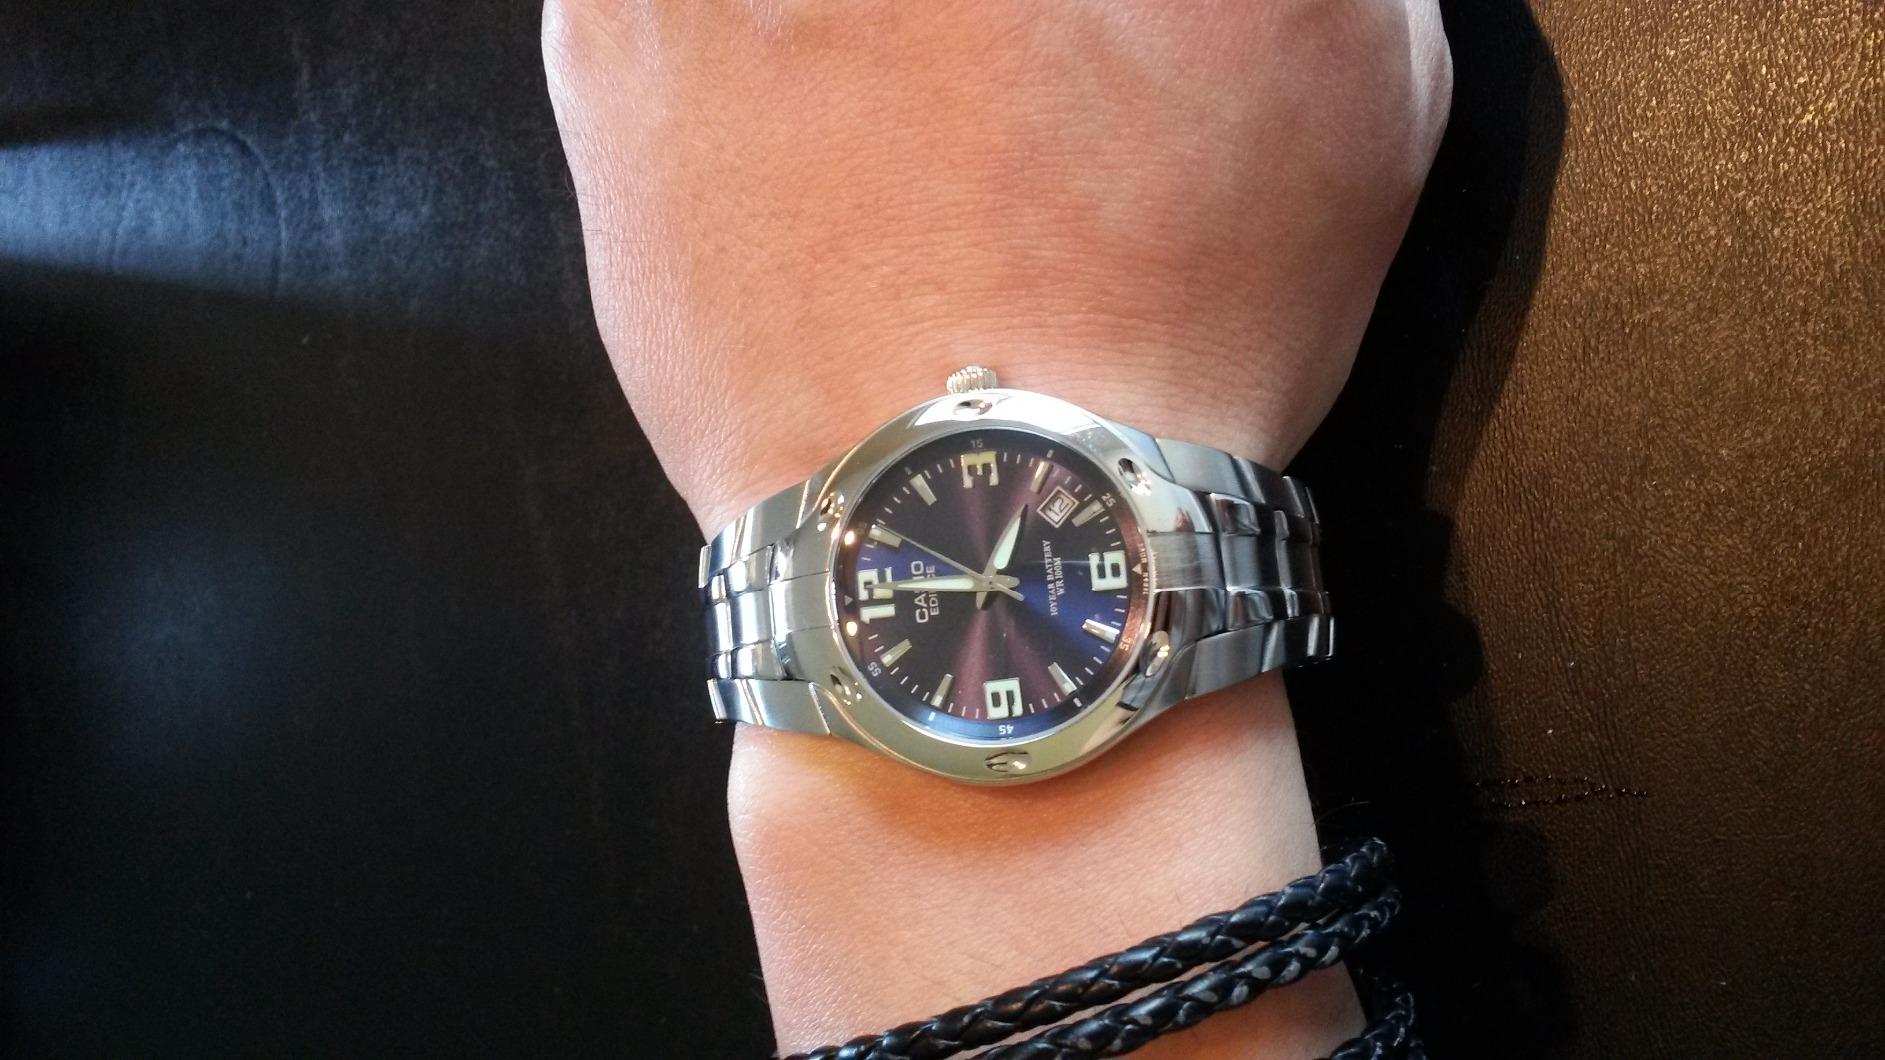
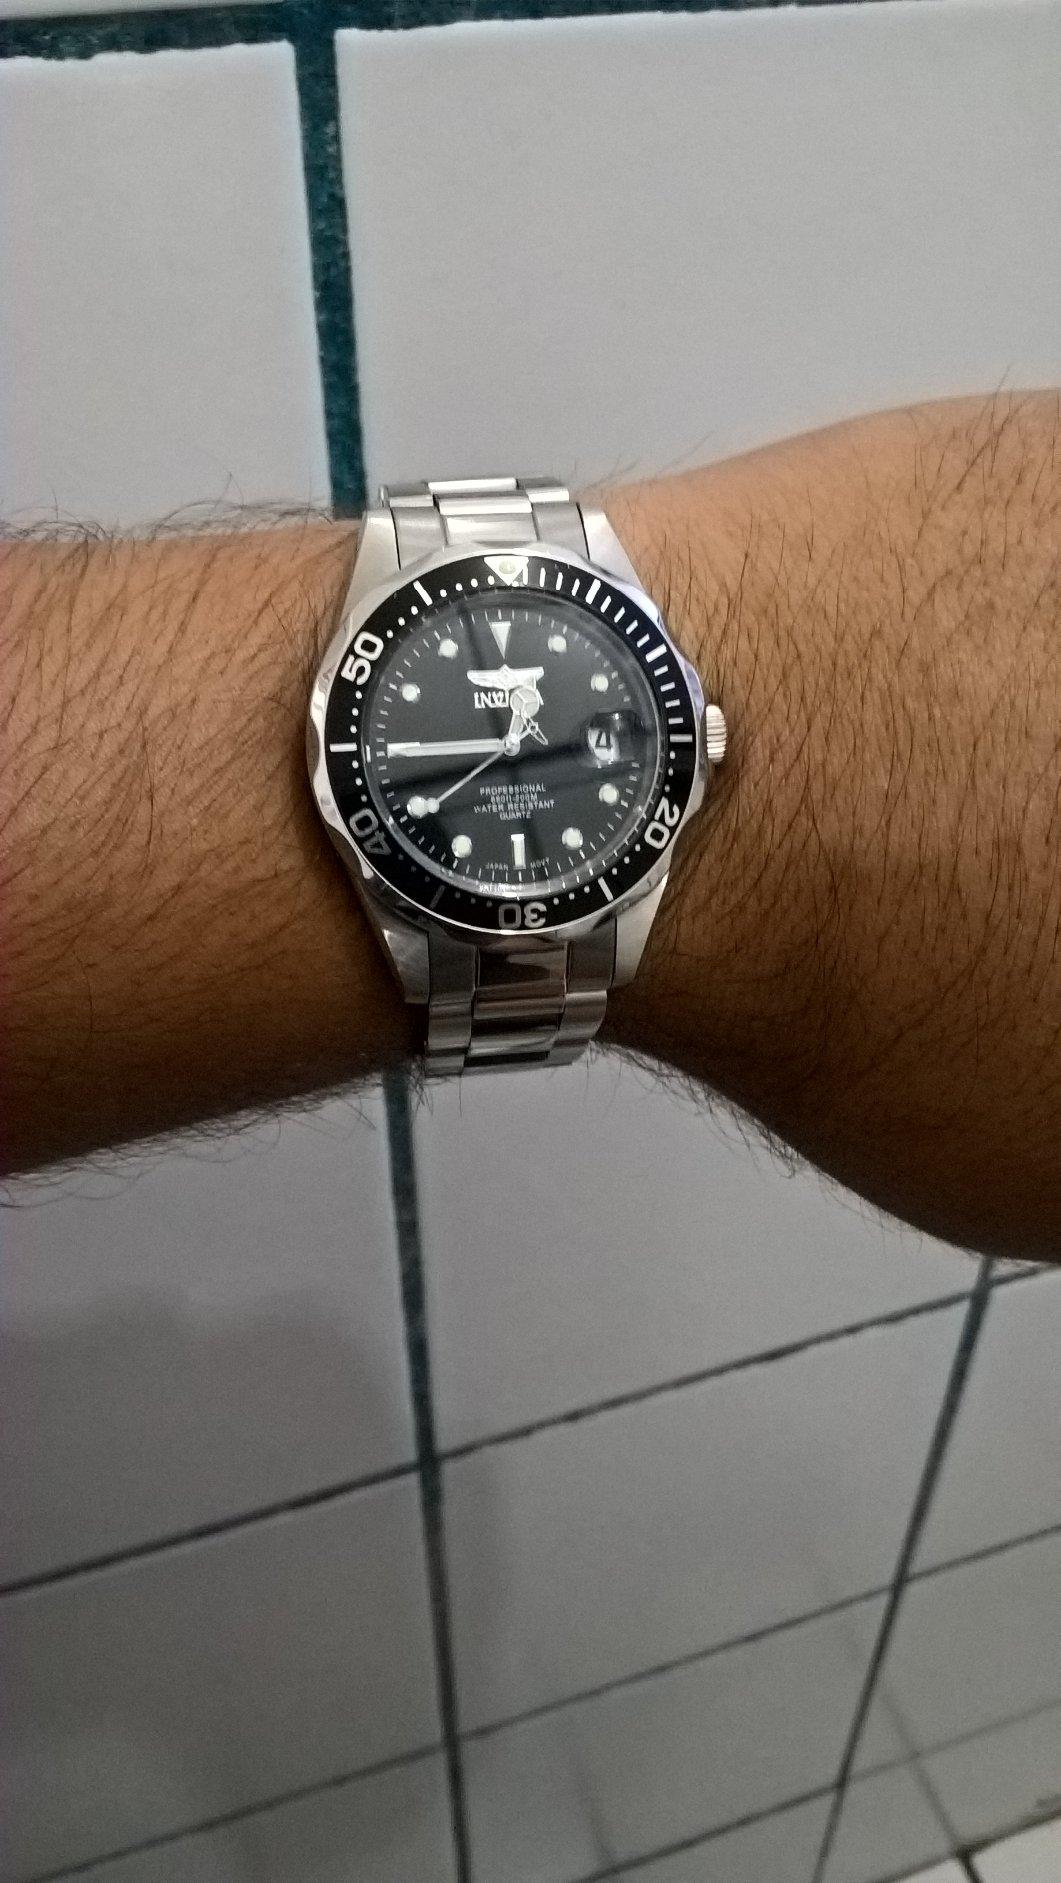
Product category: accessories_watch
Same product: no